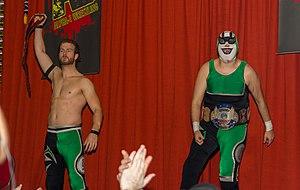
The Dark Order est un clan de catcheurs heel composé de Brodie Lee, Evil Uno, Stu Grayson, Alex Reynolds, John Silver, Preston Vance, Alan Angels, Colt Cabana et Anna Jay, travaillant actuellement à la AEW.